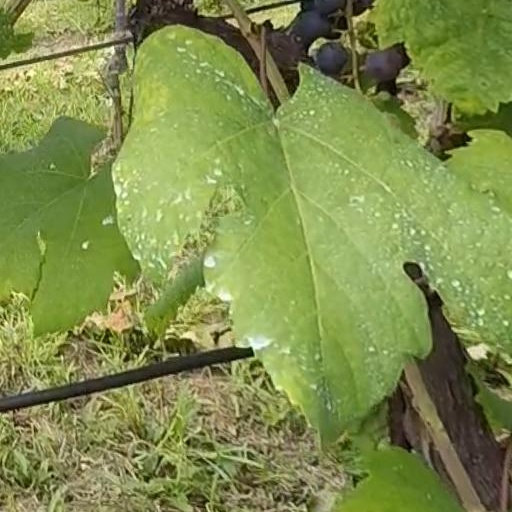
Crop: grape